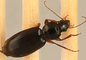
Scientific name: Synuchus impunctatus
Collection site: Bartlett Experimental Forest NEON (BART), plot BART_068